Duchy of Austria

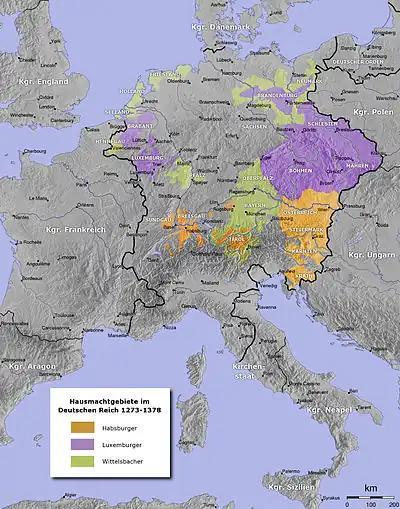
Habsburg (orange), Luxembourg (violet) and Wittelsbach (green) dominions within the Holy Roman Empire, 14th century

Rudolf married his daughter Judith off to Ottokar's son Wenceslaus II, who retained the Bohemian kingdom. Having reached an agreement with the prince-electors, he granted the Austrian domains to his sons Albert and Rudolf II at the 1282 Diet of Augsburg, elevating them to Princes of the Holy Roman Empire. The right of primogeniture was implemented with the Treaty of Rheinfelden one year later. Rudolf's descendants ruled Austria and Styria until 1918.